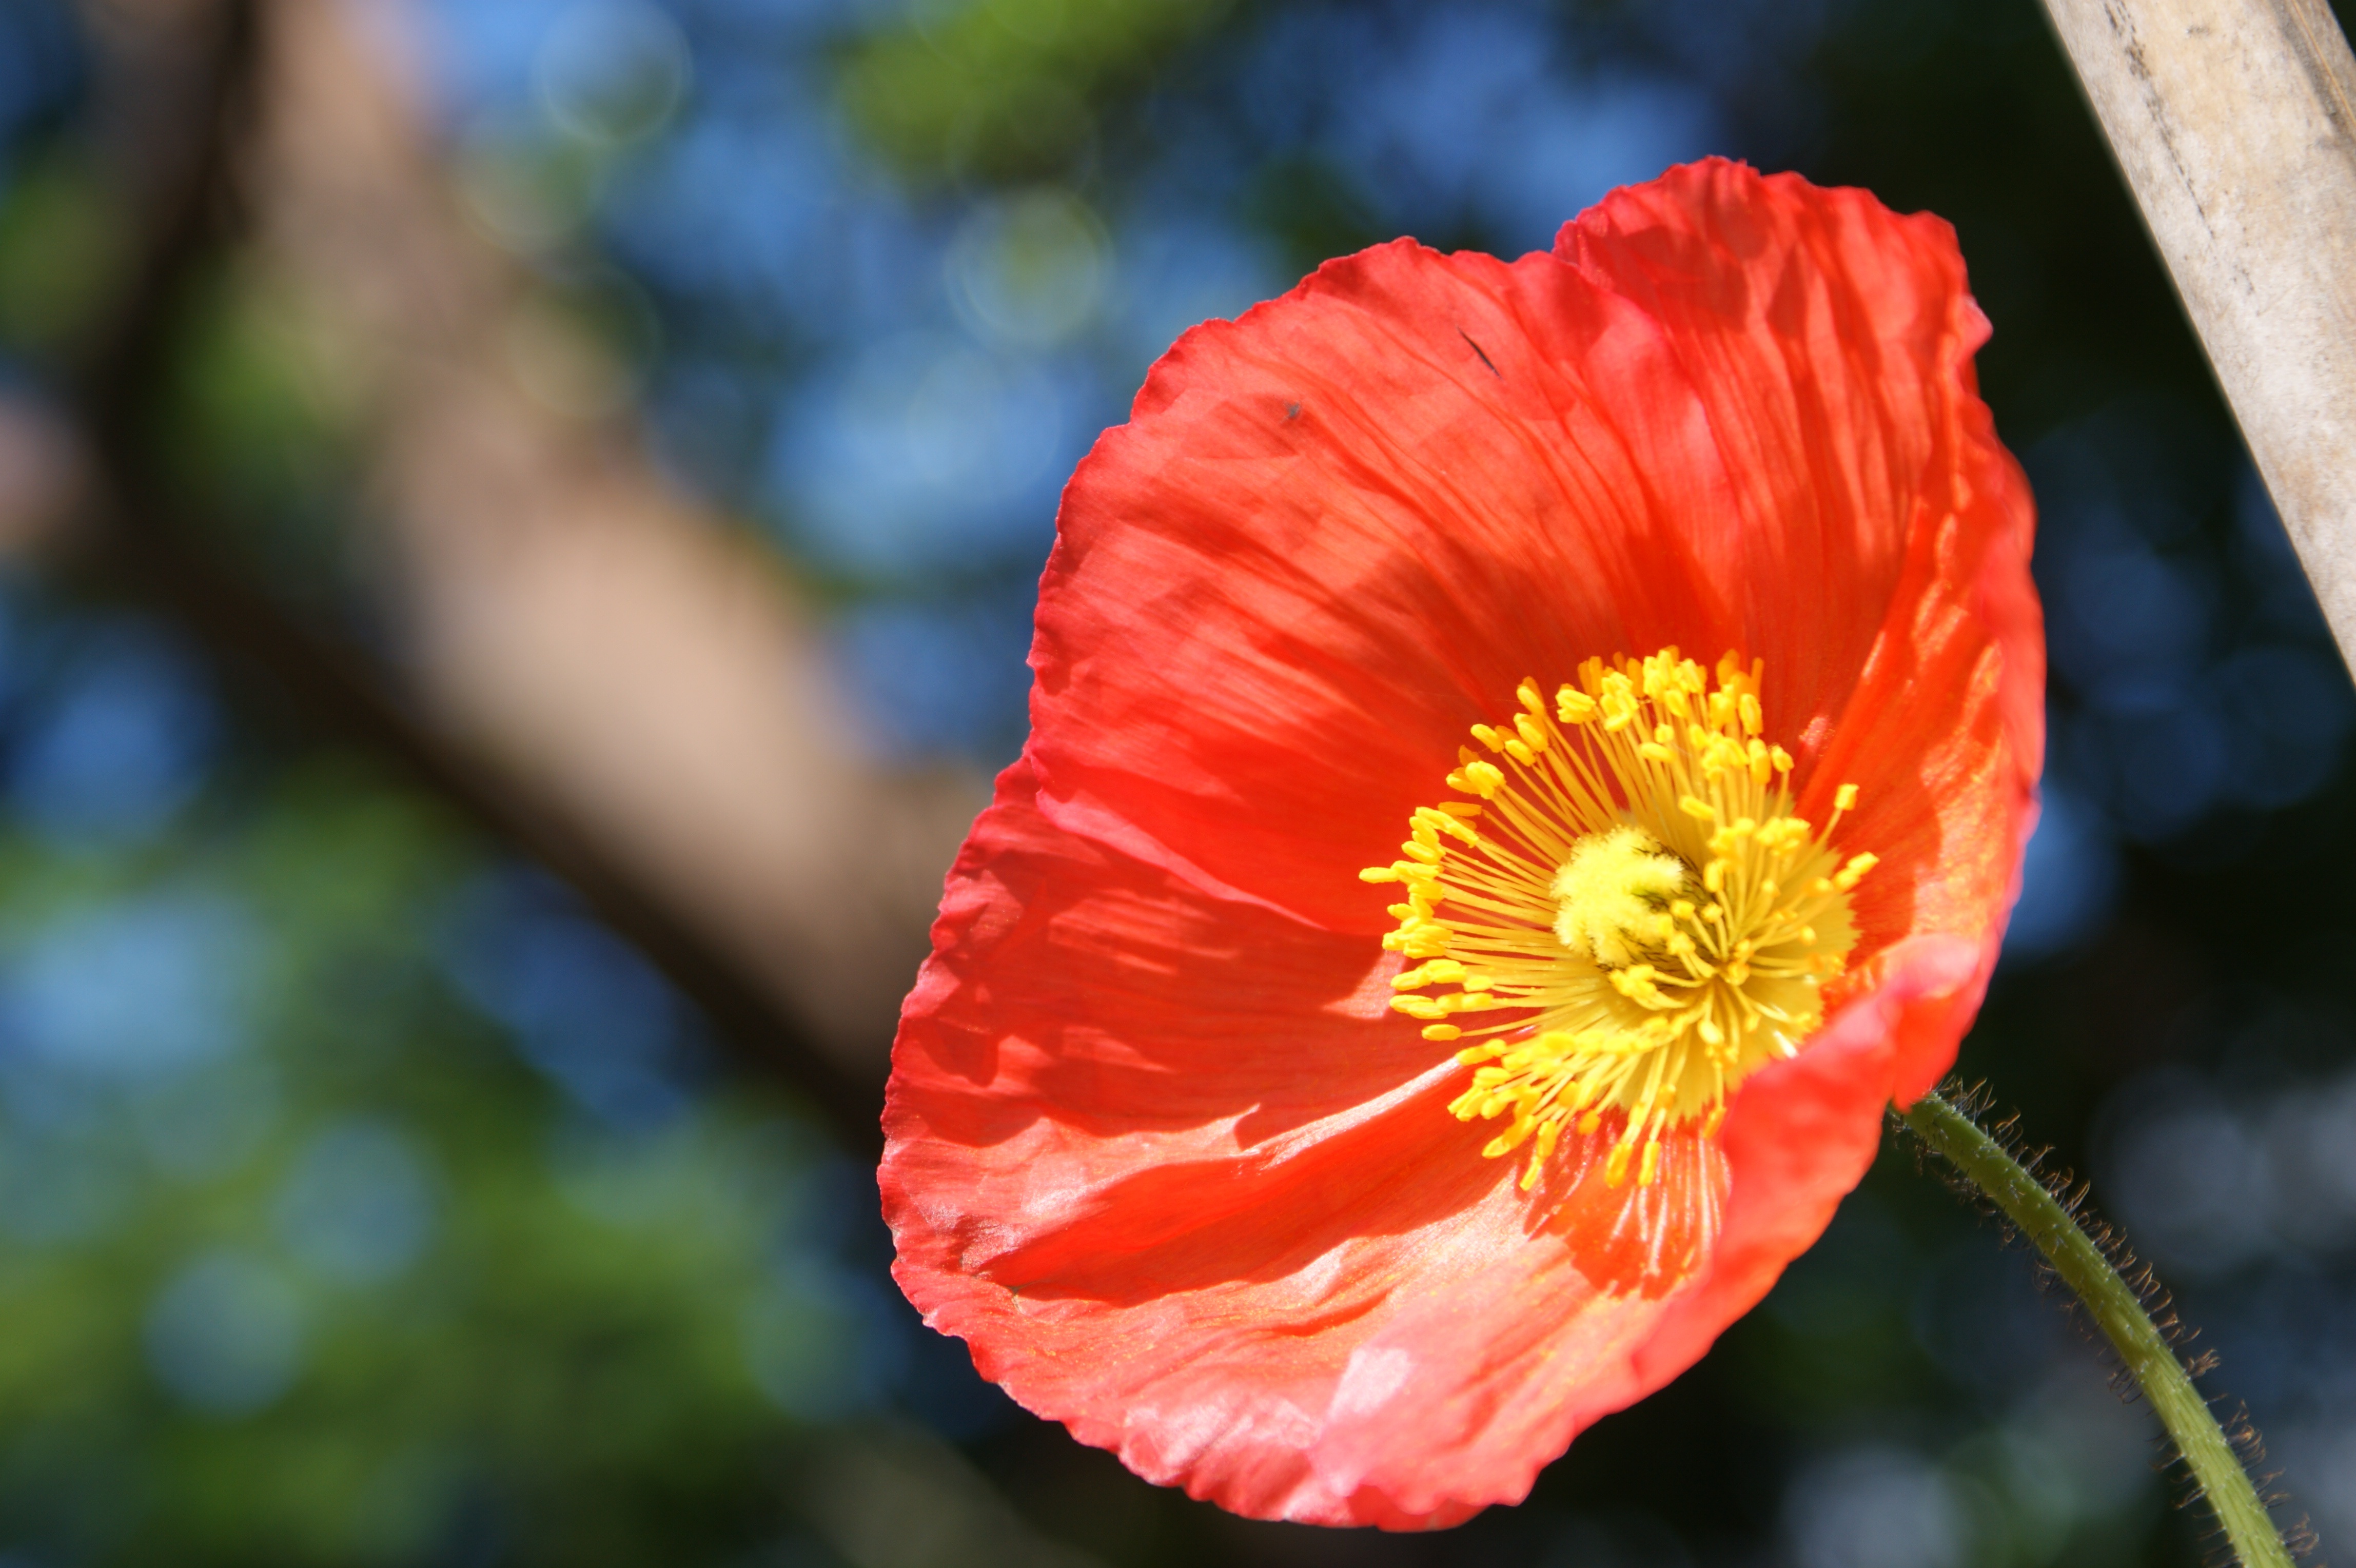
nature, blossom, plant, flower, petal, bloom, summer, floral, spring, red, botany, blooming, flora, wildflower, flowers, close up, red poppy, beautiful, poppy, spring flowers, coquelicot, macro photography, flowering plant, plant stem, land plant